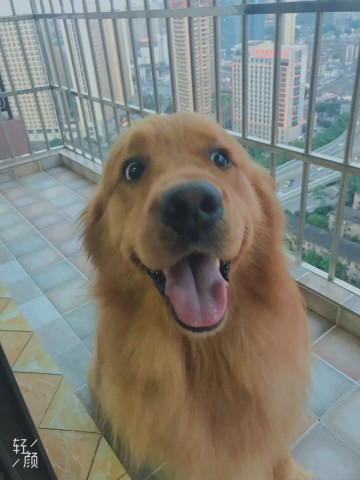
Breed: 5355-n000126-golden_retriever